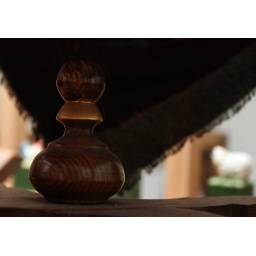
This was the bottom detail to a rocking chair in Der Stall, our bed &amp;amp; breakfast in Fredericksberg, TX.